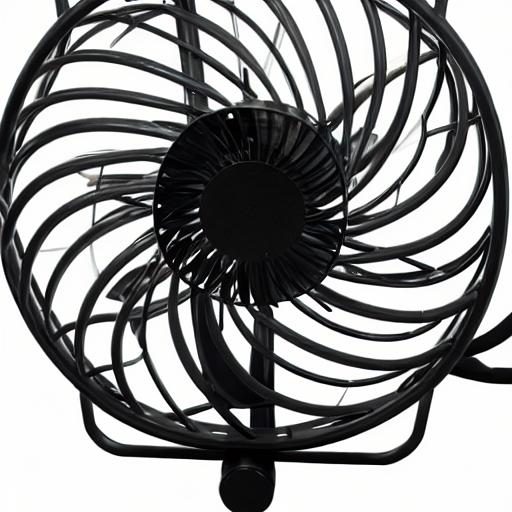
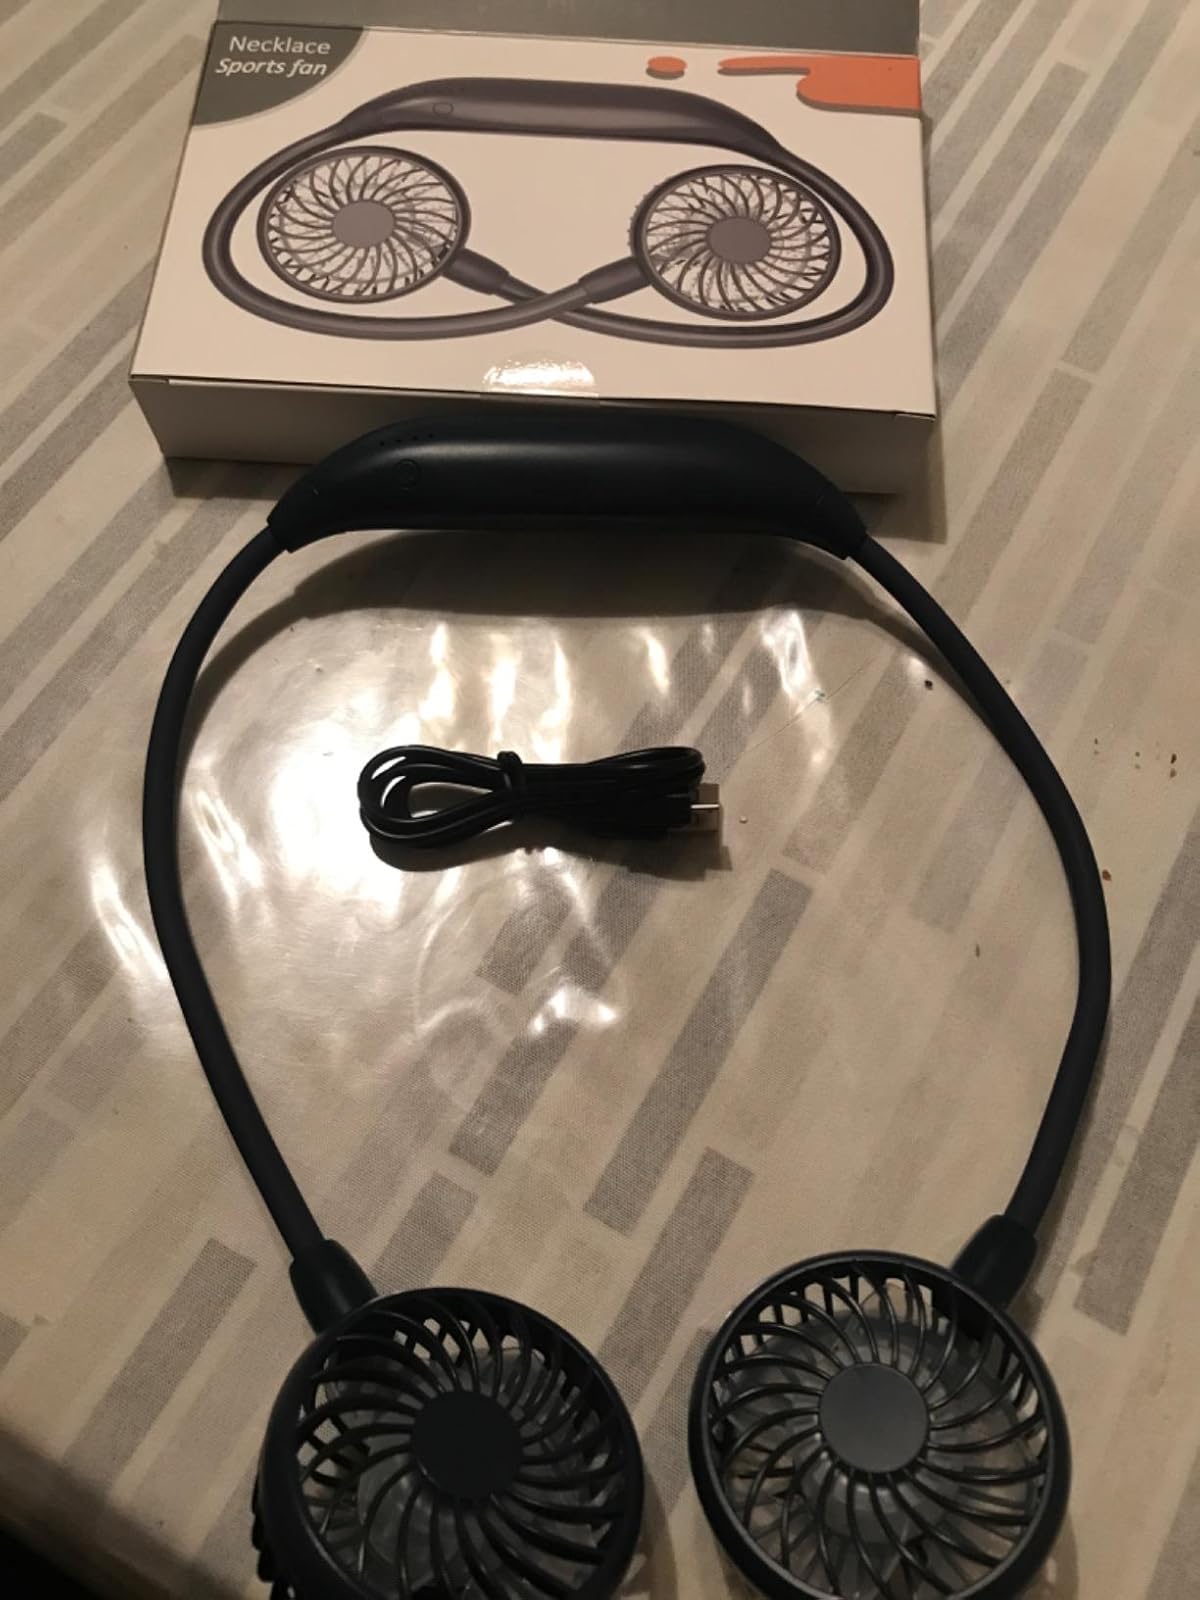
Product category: fan
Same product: no